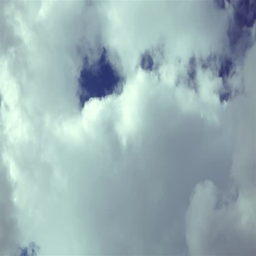
clouds moving fast on a blue sky , time lapse